Anna Thammudu (1990 film)

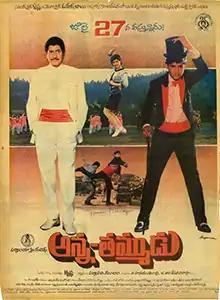
Theatrical release poster

Anna Thammudu is a 1990 Indian Telugu-language action drama film, produced and directed by Krishna under his Padmalaya Studios banner. The film stars Krishna alongside his son Mahesh Babu and Gautami, with music composed by Raj–Koti.